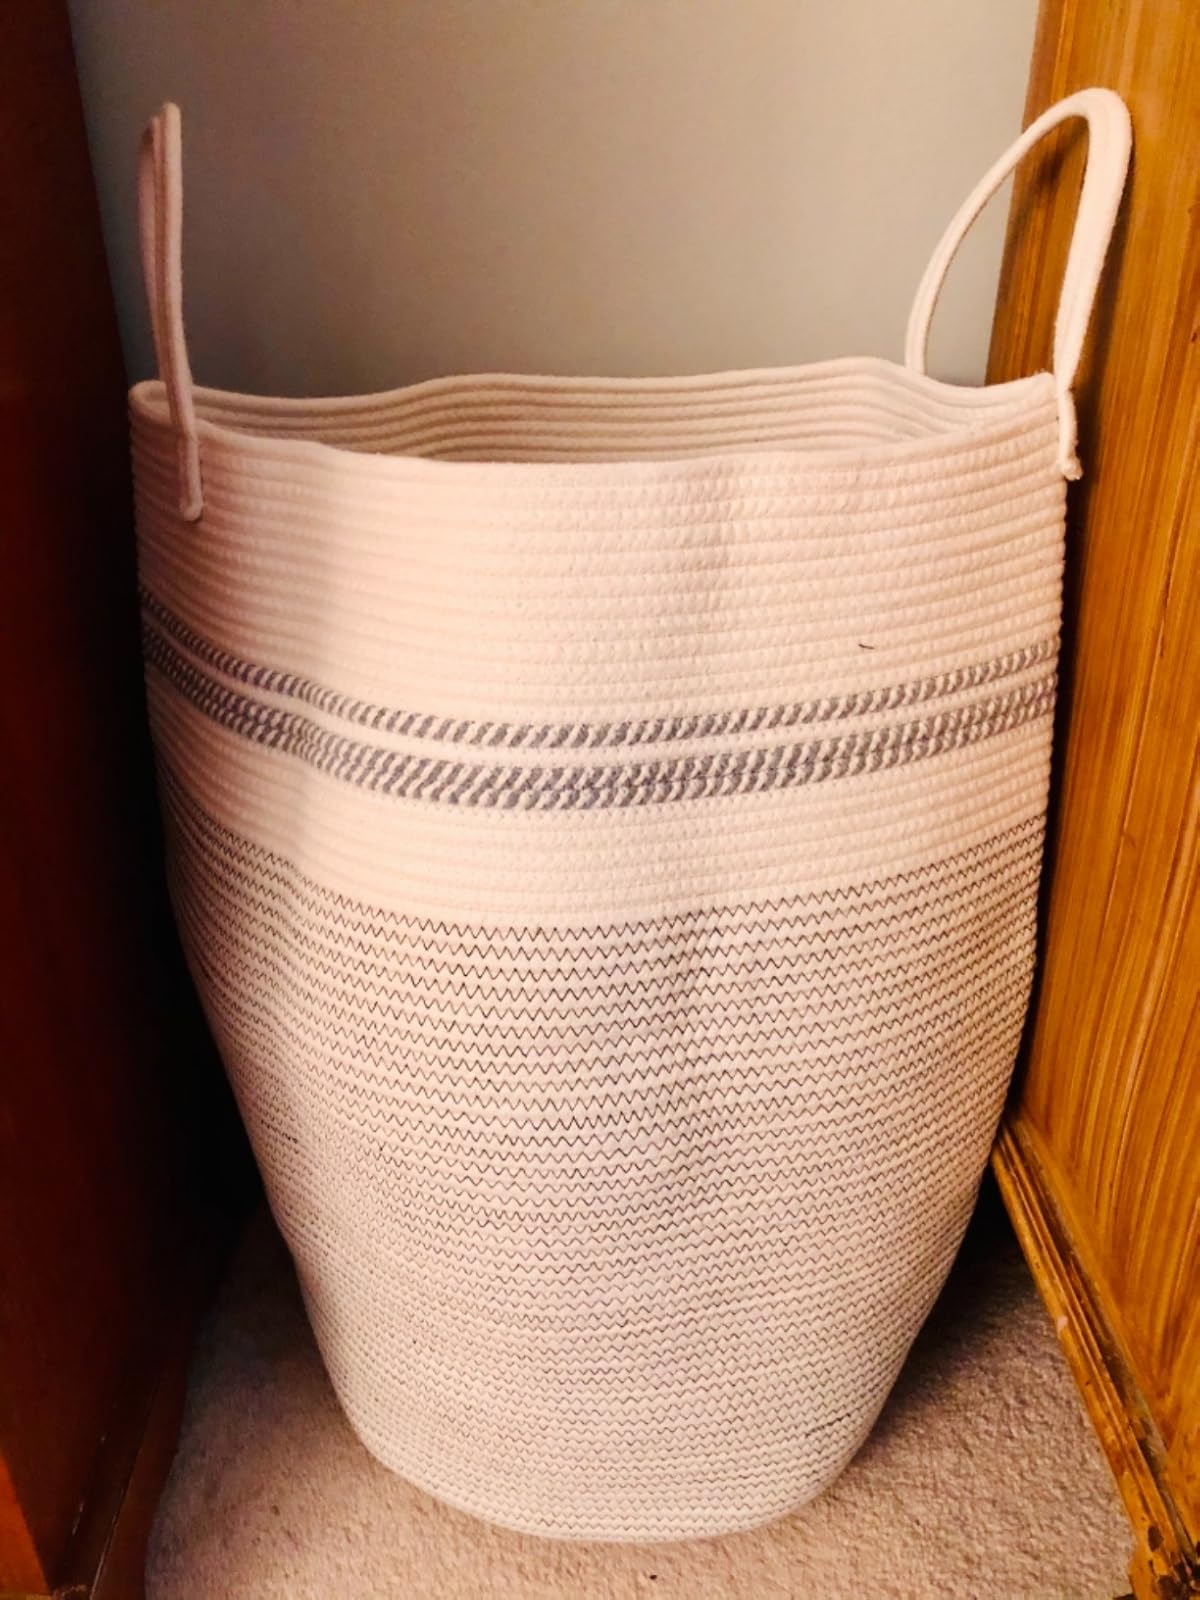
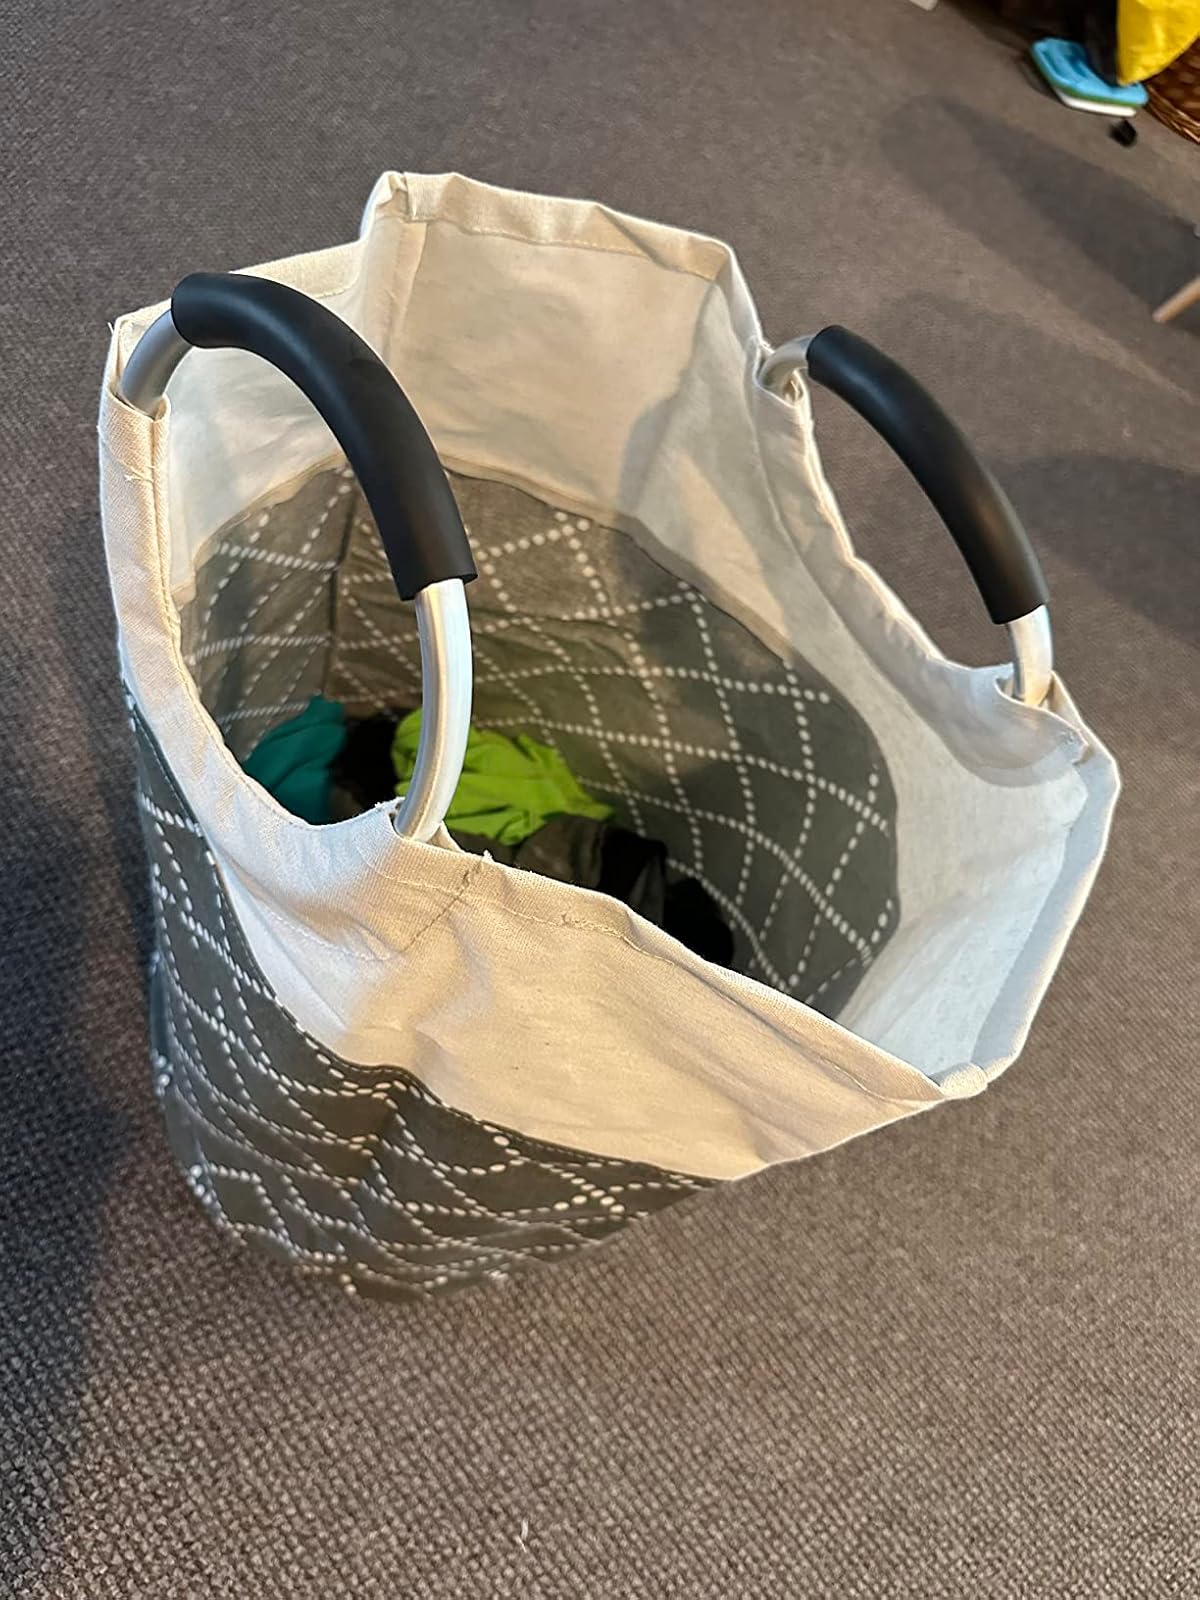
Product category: items_hamper
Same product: no